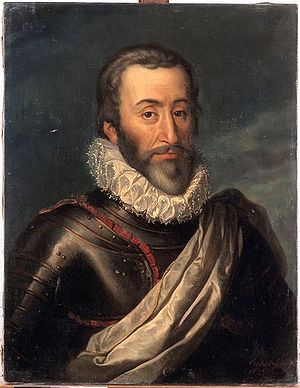
François de Bonne de Lesdiguières
François de Bonne, hertug af Lesdiguières
François de Bonne de Lesdiguières var en fransk hærfører, som blev generalmarskal og Connétable de France.